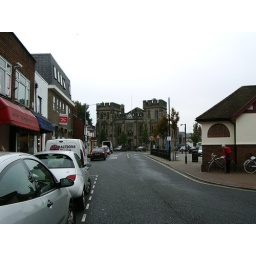
Sessions house in background. Sheep market and public toilets on right